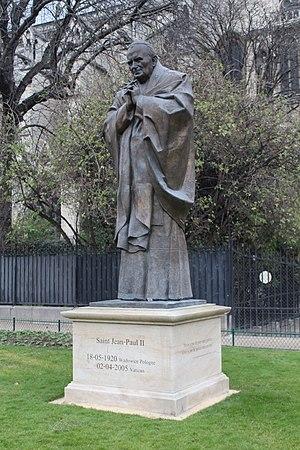
Statue de Jean-Paul II dans le square Jean XXIII.